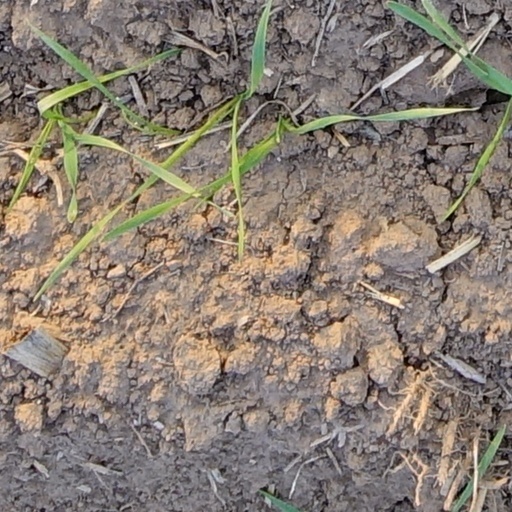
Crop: wheat